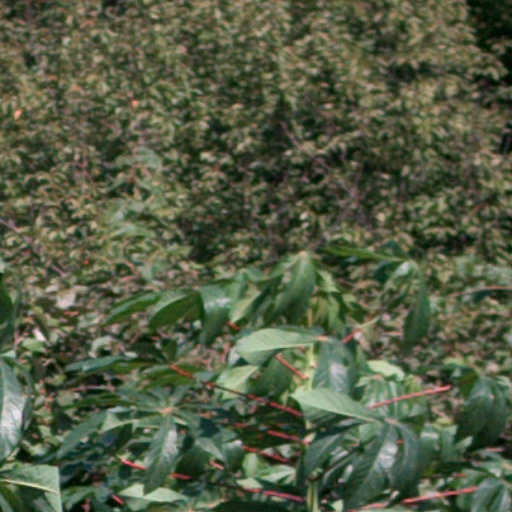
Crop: cassava